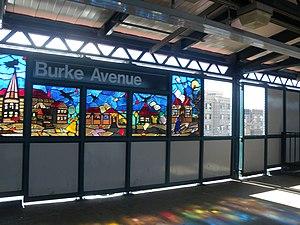
Béatrice Coron est une artiste française, née le 9 juillet 1956 à Chambéry et installée à New York depuis 1984.